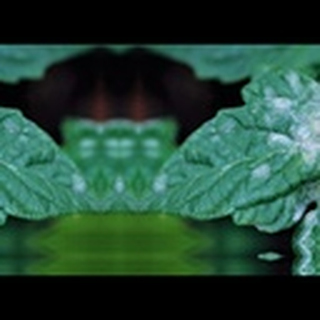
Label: cotton_powdery_mildew